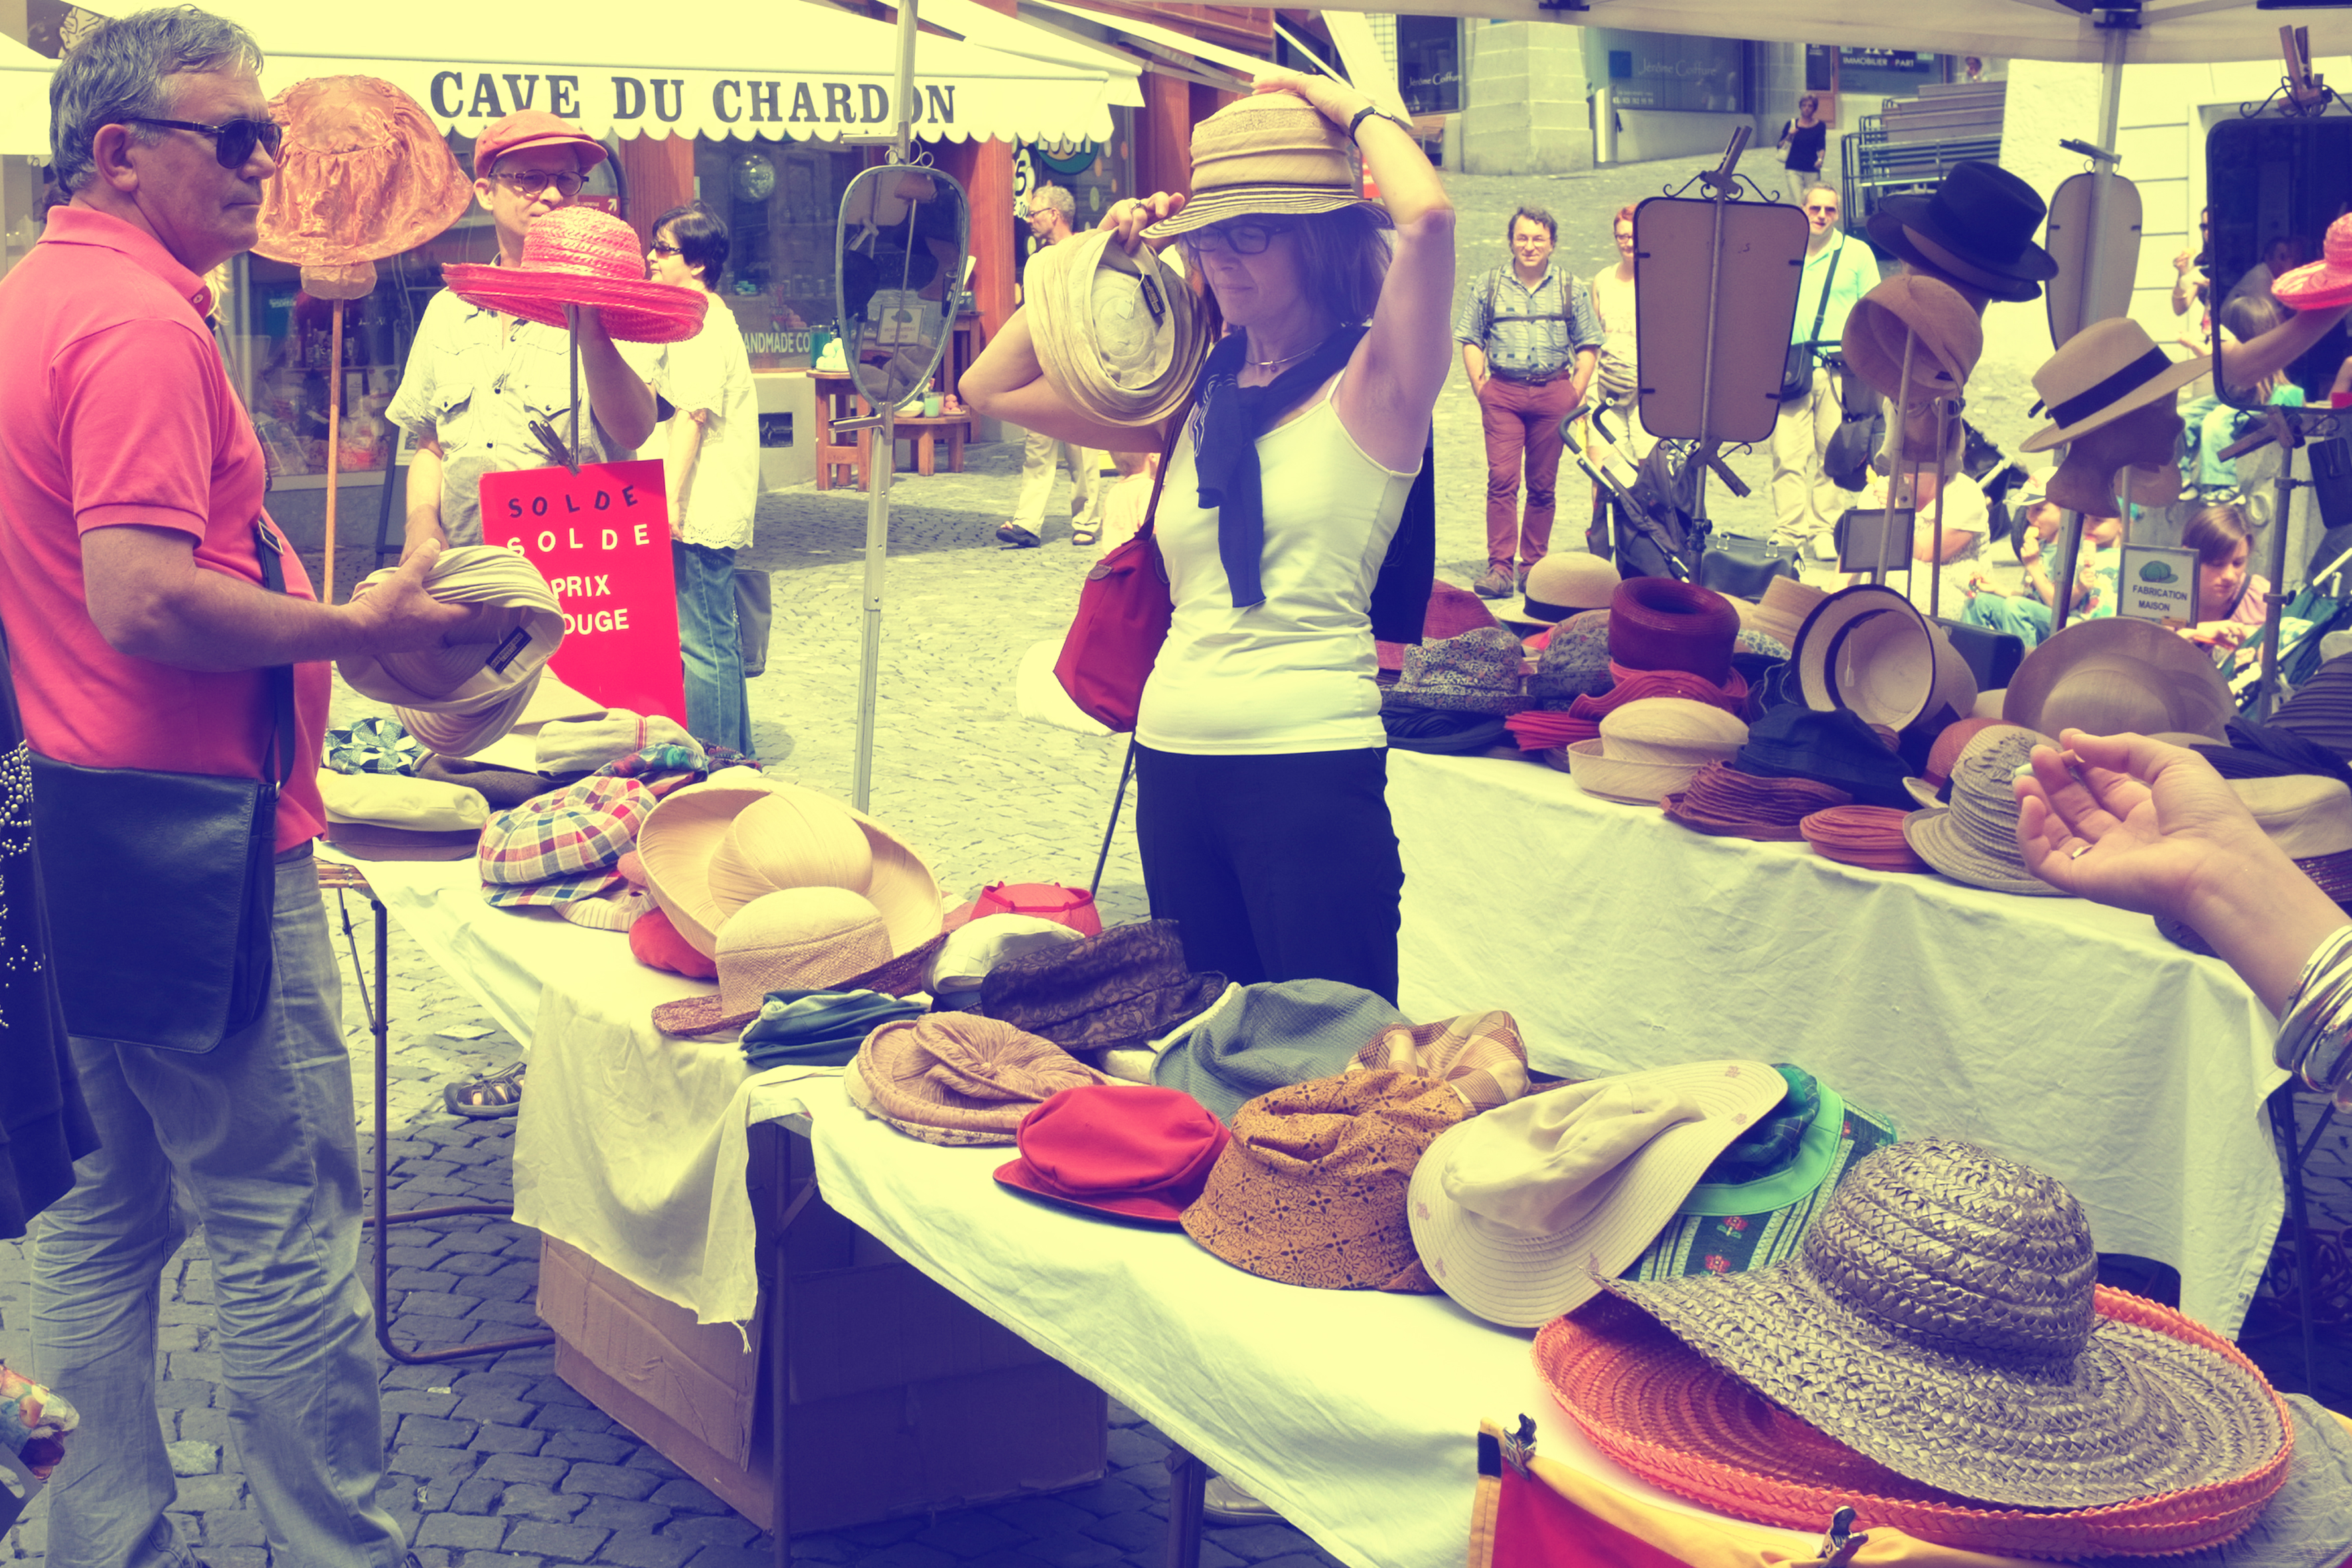
street, urban, crowd, fujifilm, meal, 2012, x100, switzerland, fuji, fair, finepixx100, lausanne, sense, social group